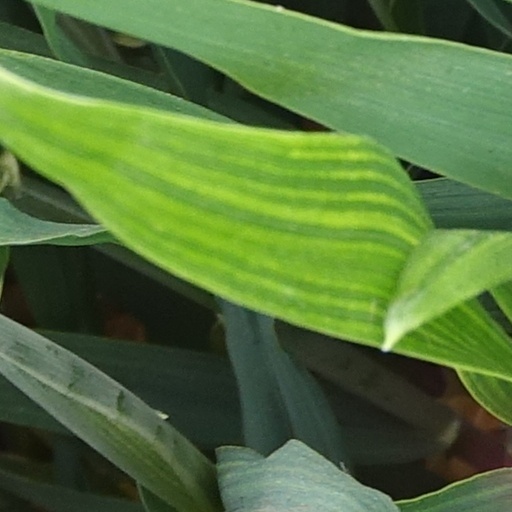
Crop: wheat